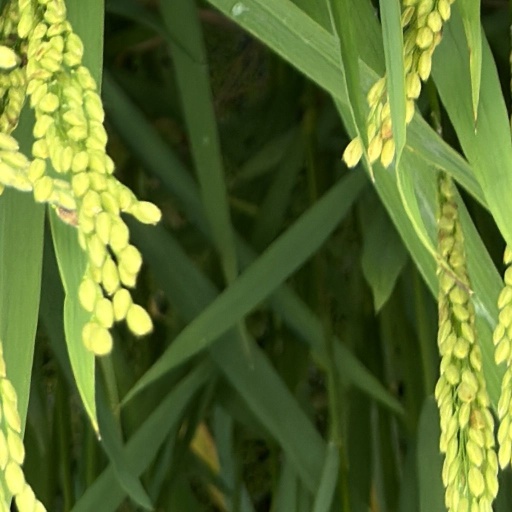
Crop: rice